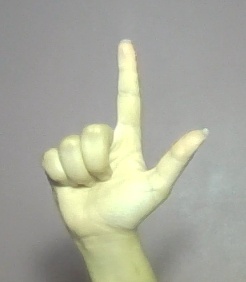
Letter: laam